Jewish hip-hop

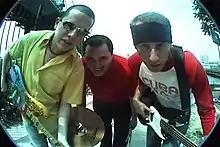

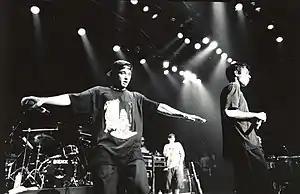
The Beastie Boys were one of the first hip hop groups to emphasize their Jewish identity.

From its commercial golden age in the 1980s and early 1990s, Jewish artists, producers, and executives played a significant role in the hip hop industry. These included N.W.A. manager Jerry Heller, producer Rick Rubin, and former Def Jam Recordings CEO Lyor Cohen, as well as majority-Jewish rap groups like 3rd Bass, The Whooliganz, The High & Mighty, and most prominently, the Beastie Boys. Josh Norek of Hip Hop Hoodíos later stated that "before Eminem, pretty much the only white rappers were Jewish." In Israel, Jewish rappers like Shabak Samech's Mook E, Hadag Nahash, Sagol 59, Subliminal, The Shadow, and helped pioneer the country's hip hop scene in the late '90s and early 2000s. Despite this, few of these acts acknowledged their Jewish heritage in their music, with some exceptions being Hip Hop Hoodíos, the parody group 2 Live Jews, and Ruthless Records signees Blood of Abraham.